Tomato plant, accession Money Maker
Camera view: bottom (45 deg); turntable rotation: 180 degrees
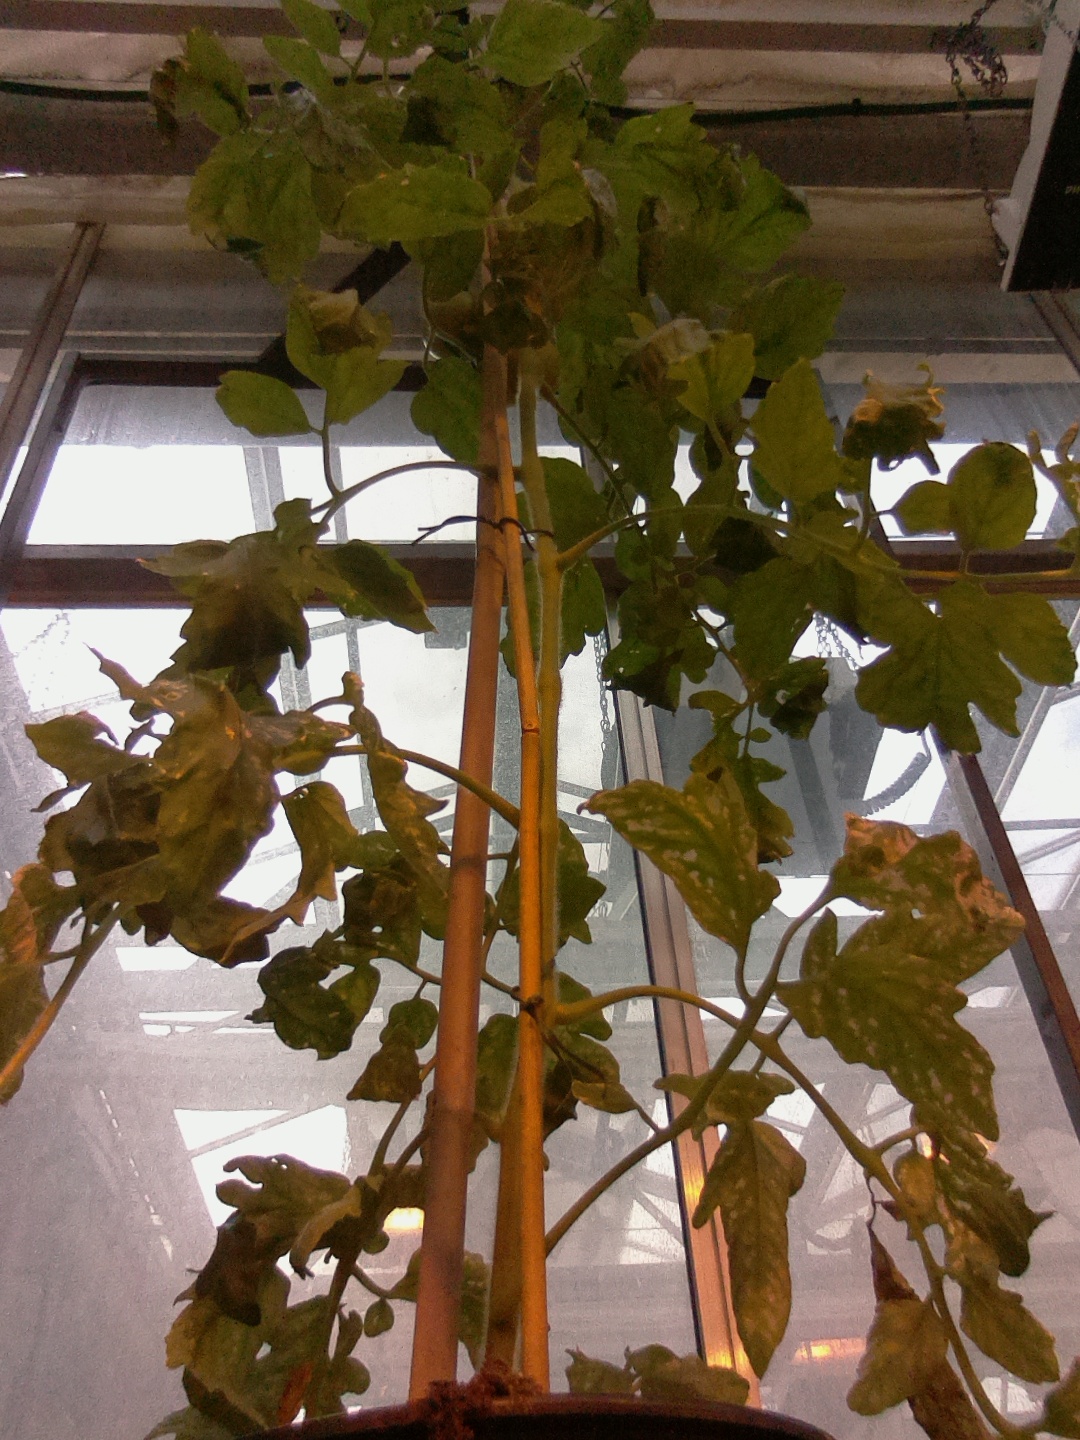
BBCH growth stage 74: 40%-50% of final fruit size